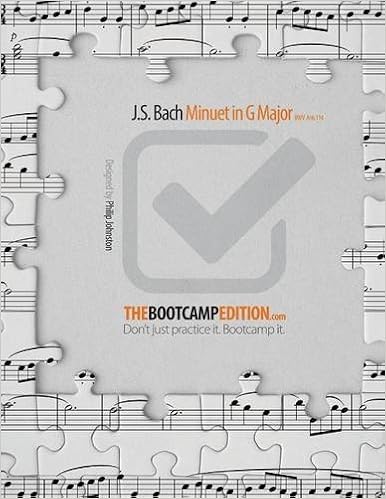
The Bootcamp Edition: J.S. Bach Minuet in G Major BWV Anh. 114
Category: Books
From the Back Cover Insane variety of practice quests More than 1200(!) bite-sized practice quests to complete, as you take the piece from never-seen-it-before to concert ready. No two practice sessions will be identical. Disturbingly addictive There's always just one more challenge to complete, one more Level within reach...Bootcamp practice is easy to start, hard to stop. Uncompromisingly thorough Random starting points, memorisation drills, separate hand challenges...compared with what Bootcamp demands, the concert should be easy. Level up your piece Just as you would in a computer game. Complete the quests, earn your Level ups, master the piece. It's complete preparation, one challenge at a time. Brain crunching twists for mastery The Bootcamp series is famous for its "twists" - devilishly difficult variations and challenges that stretch even the best prepared of students.
Features: It's the edition that helps students learn the piece, designed by one of the world's leading experts on practicing. Every | Bootcamp Edition | score features | hundreds of | bite-sized practice challenges | to complete. Defeat all the challenges, and you'll be concert ready. From Philip Johnston, one of music teaching's best known writers and lateral thinkers, and author of | Practiceopedia | . Google "thebootcampedition" to see extensive previews.